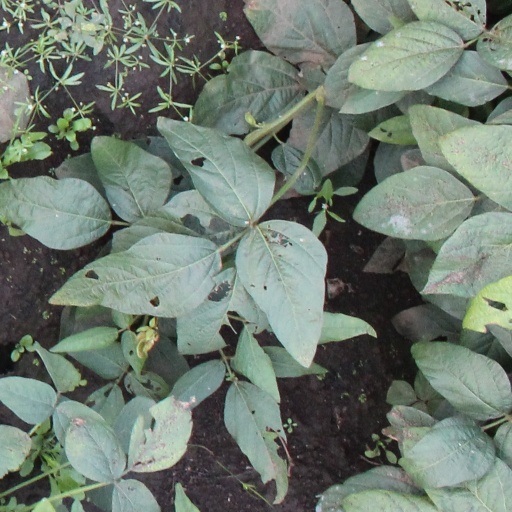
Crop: soybean